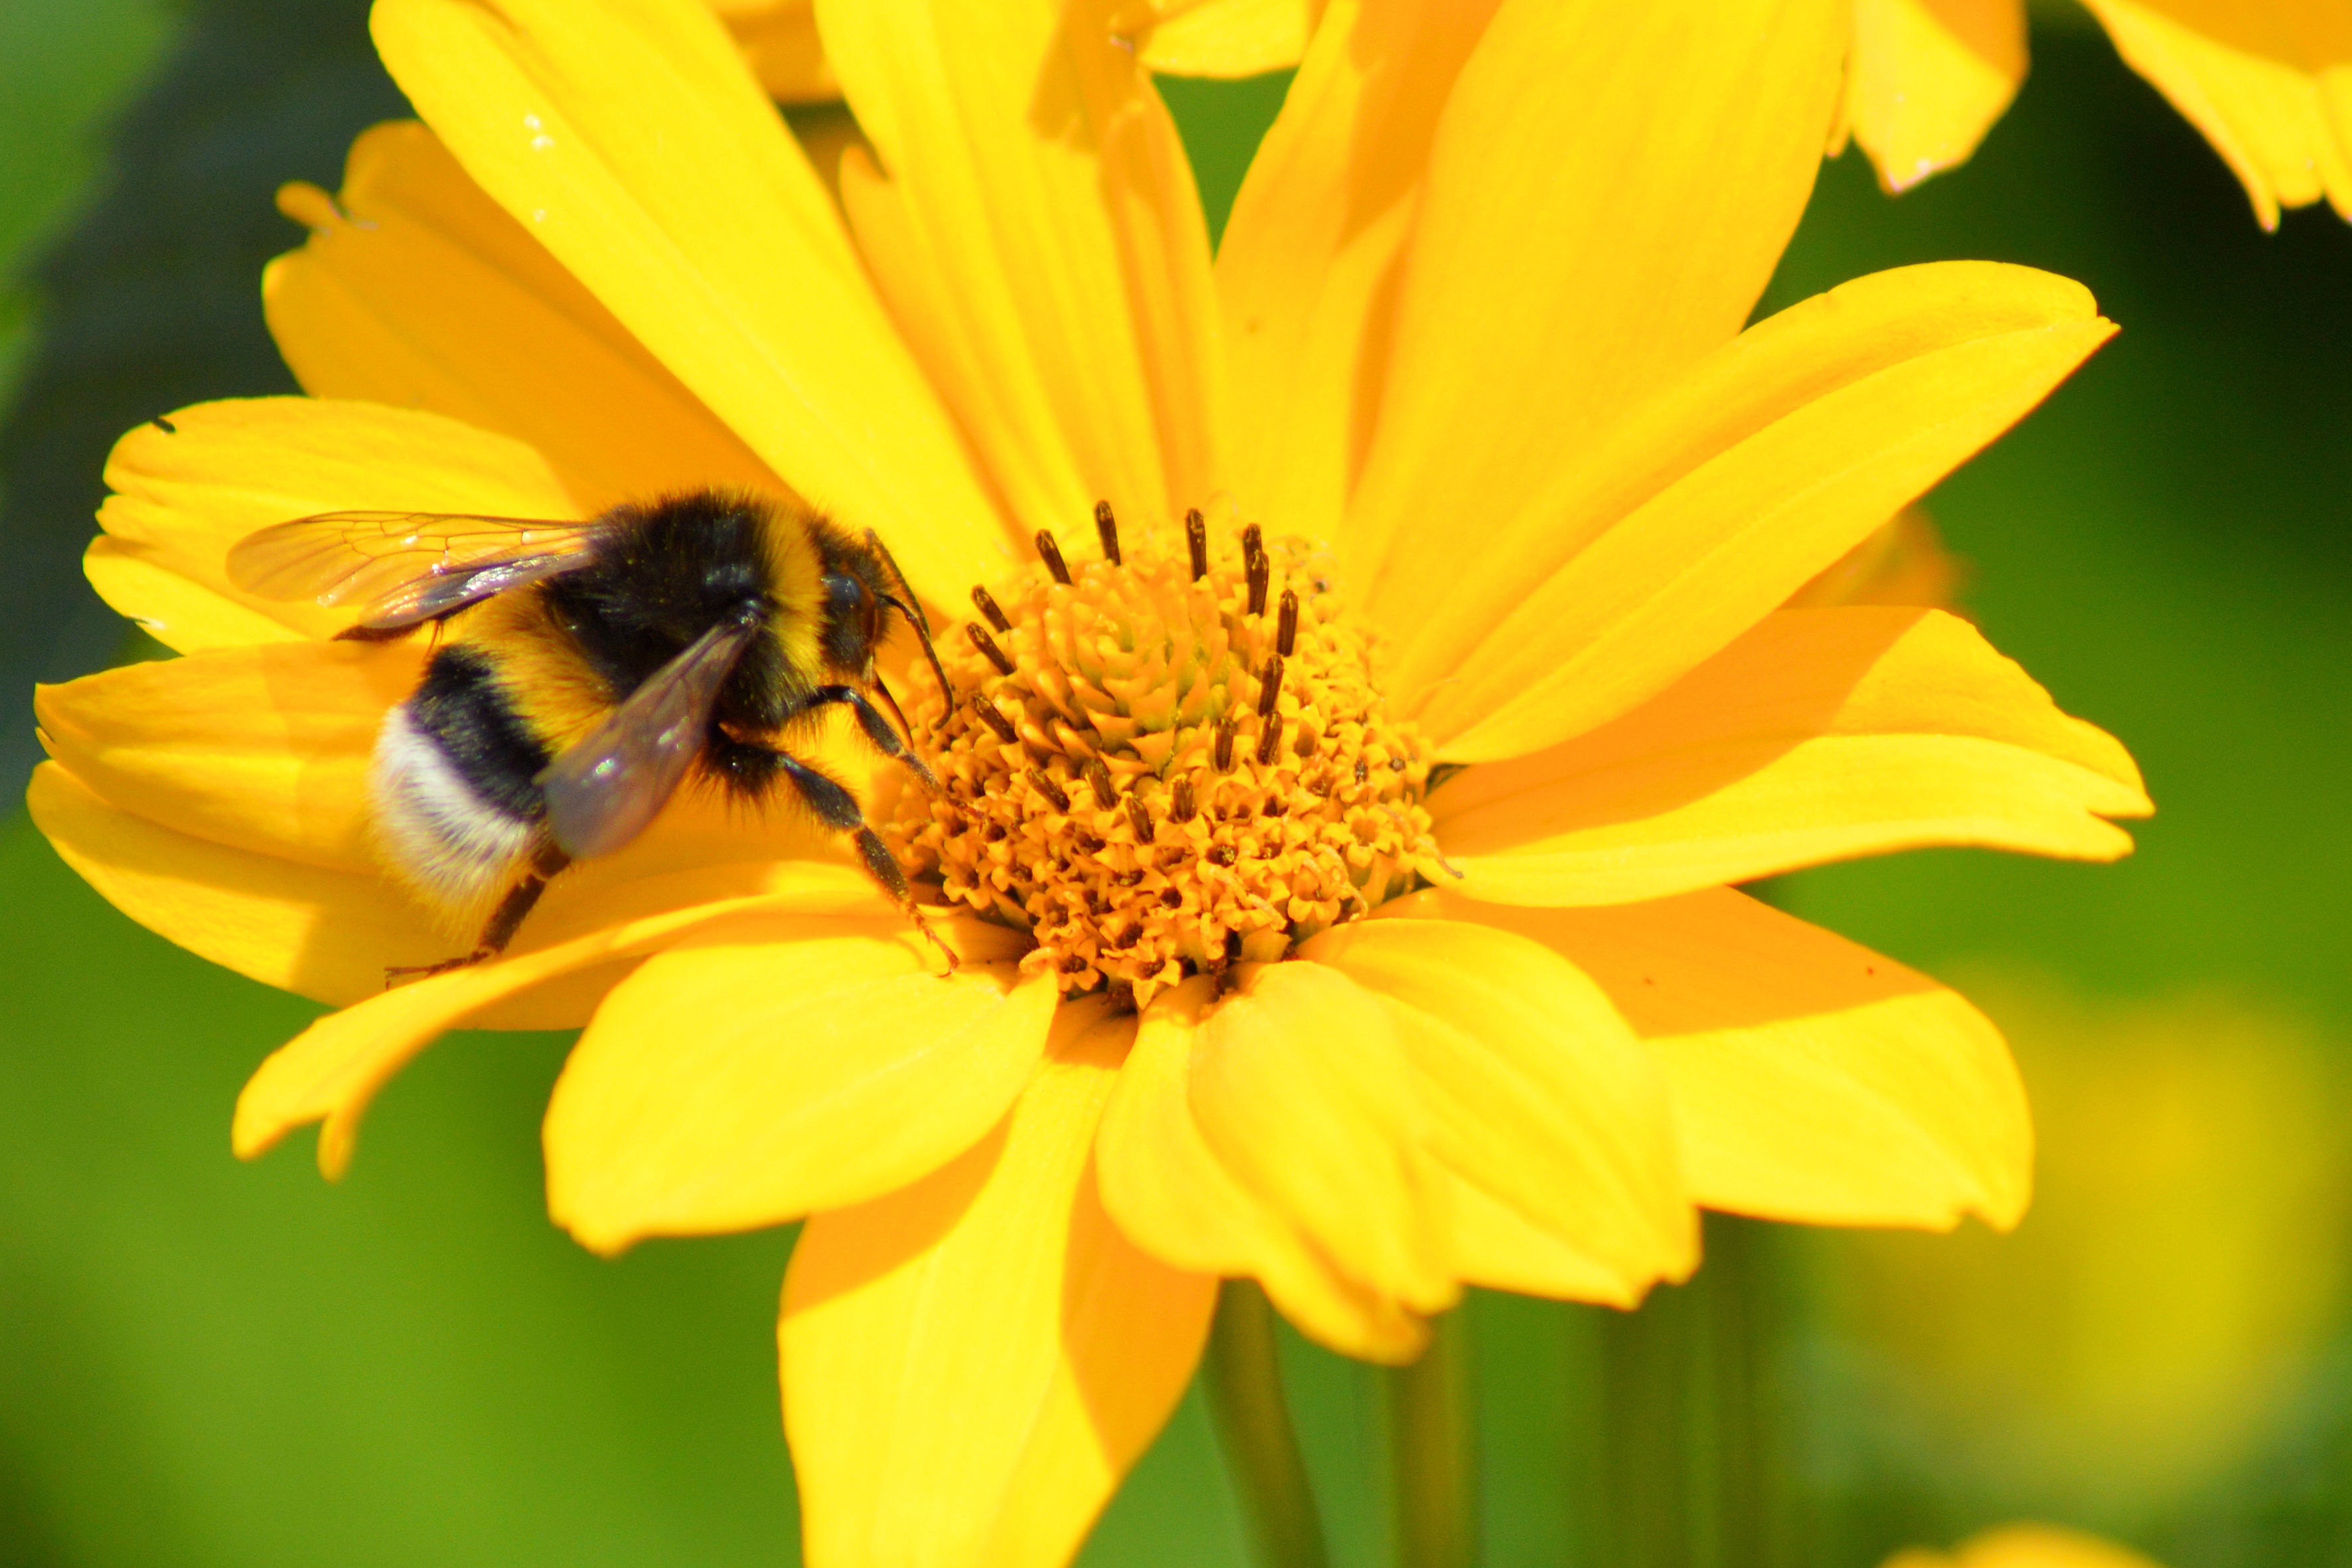
nature, blossom, plant, flower, petal, bloom, summer, pollen, insect, botany, yellow, close, flora, fauna, invertebrate, wildflower, close up, bee, hummel, nectar, macro photography, flowering plant, honey bee, daisy family, land plant, membrane winged insect